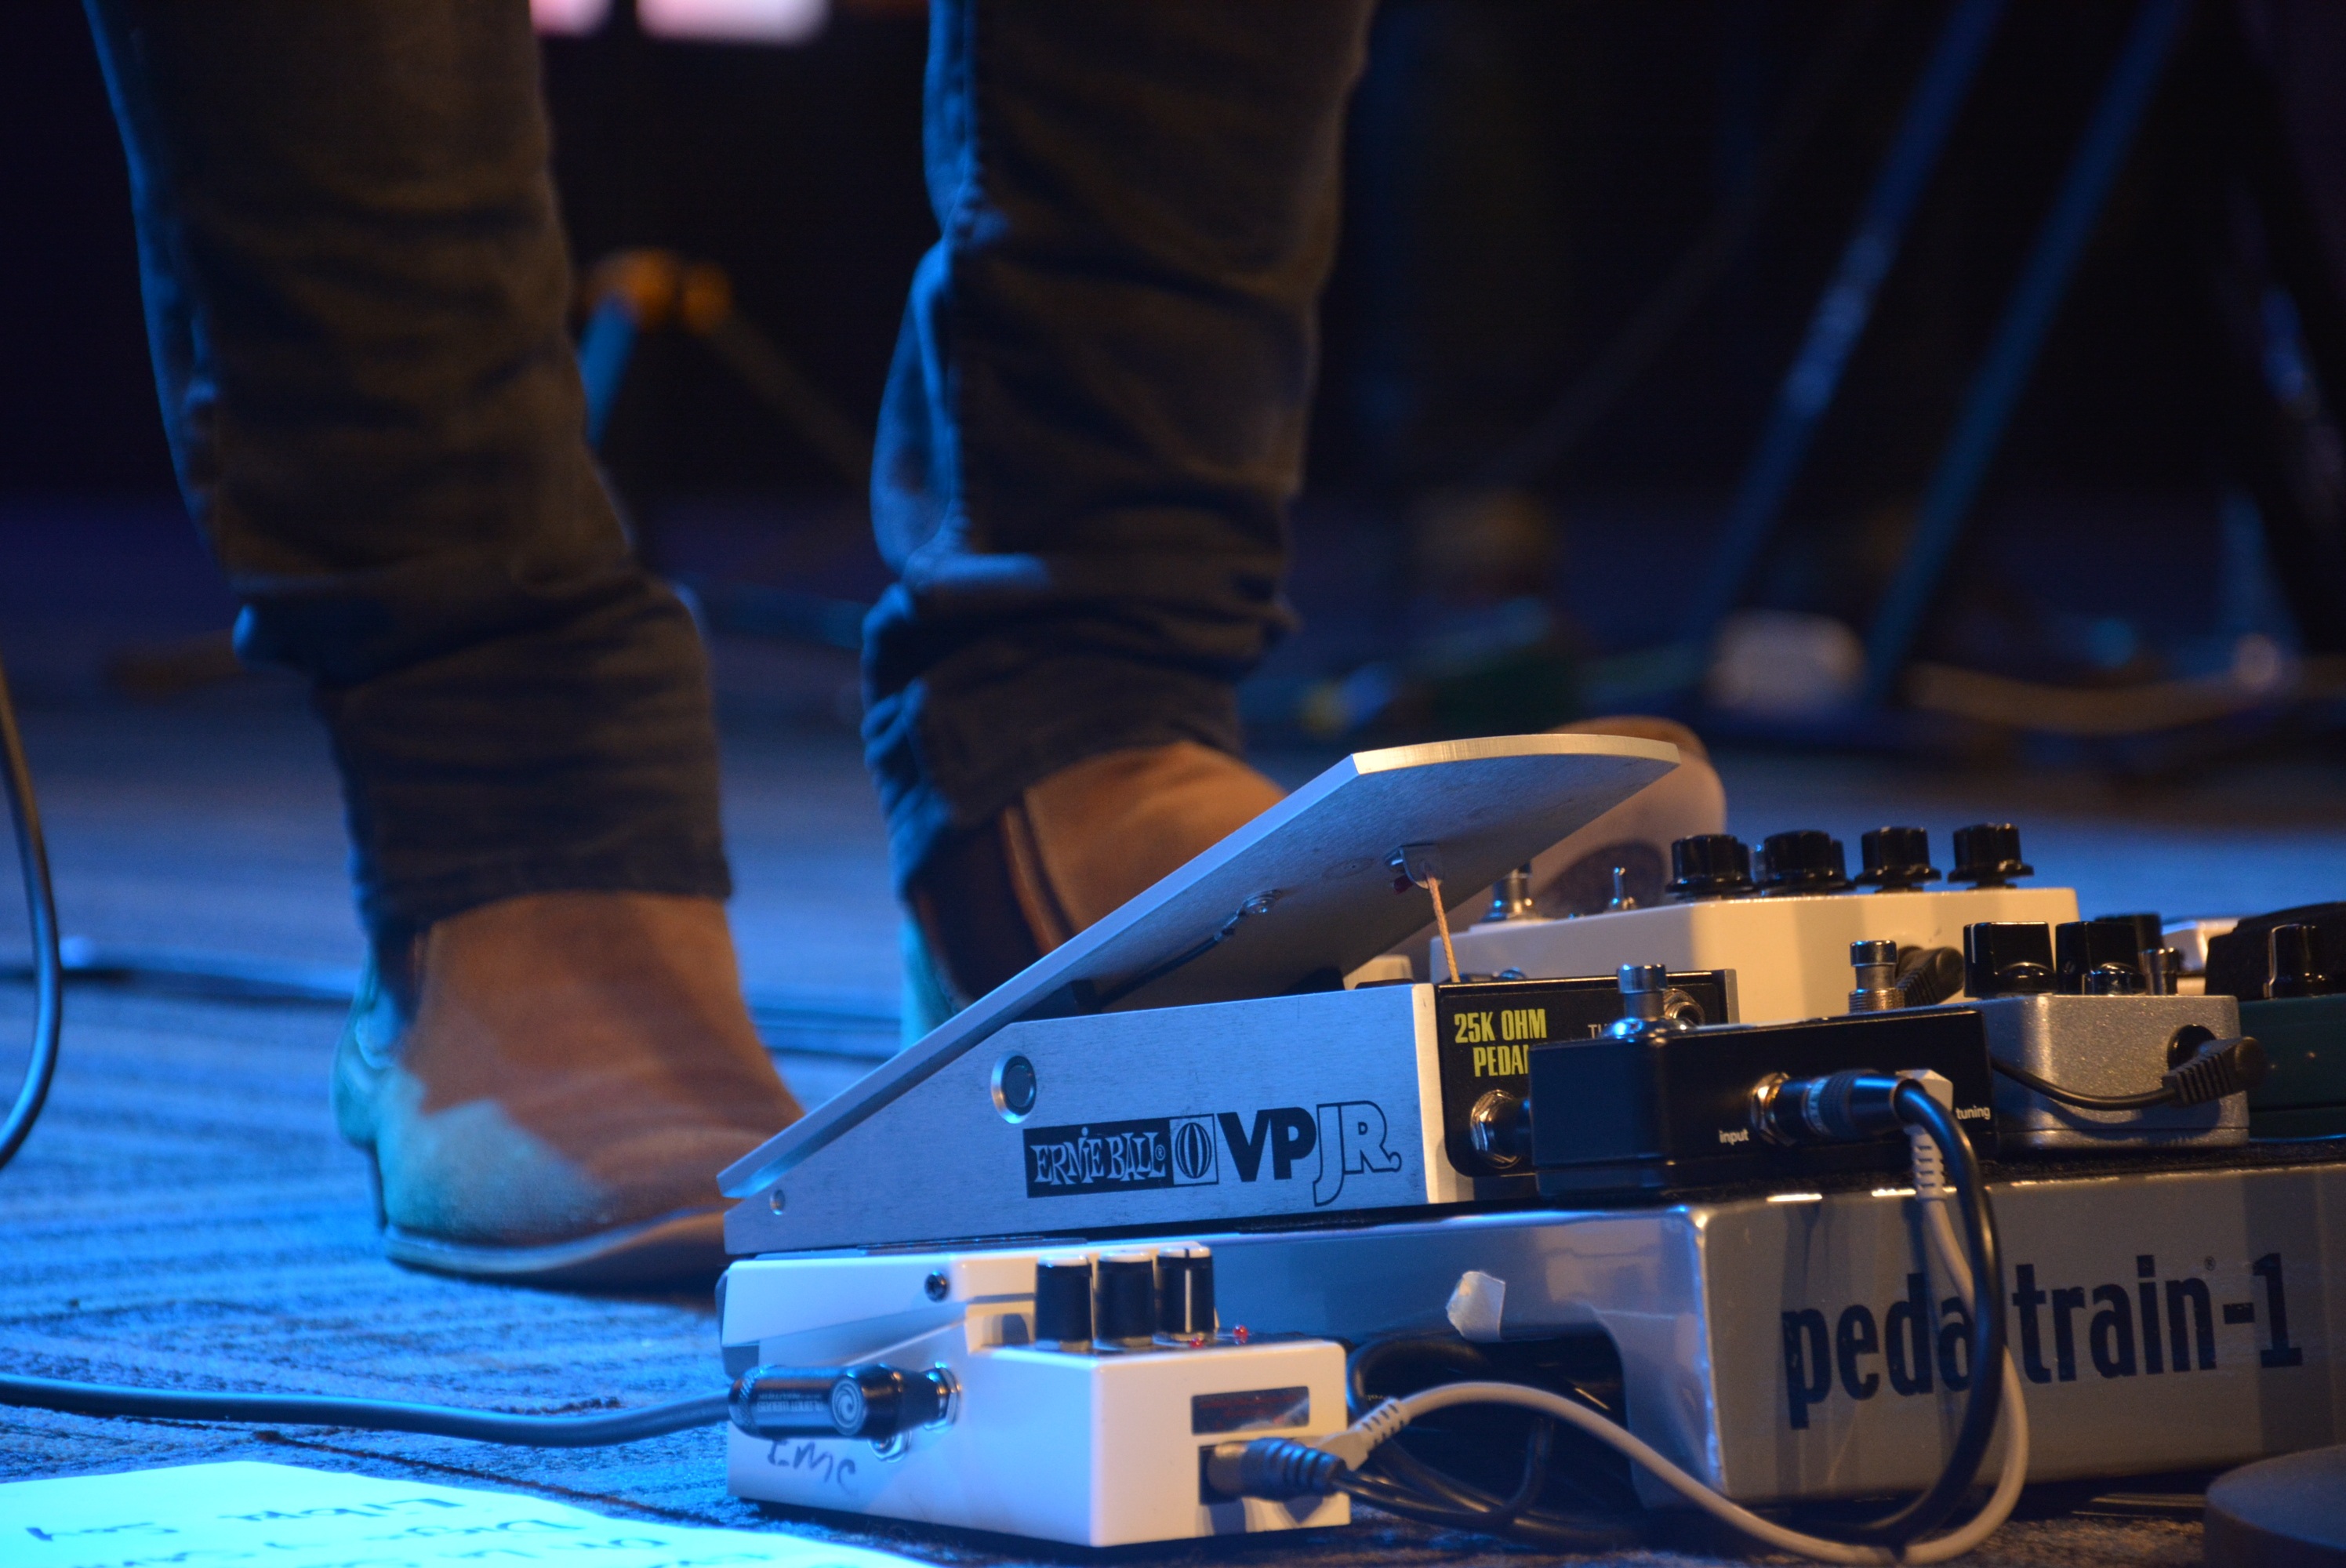
rock, music, light, guitar, concert, decoration, mast, metal, blue, musician, electricity, movement, lighting, pedal, shoes, funk, stage, jazz, performance, singing, scene, rocker, flamenco, effects, heavy, rock n roll, direct, pedalboard, intrumentos, acustico, atmosphere of earth, modern music